Worcestershire in the English Civil War

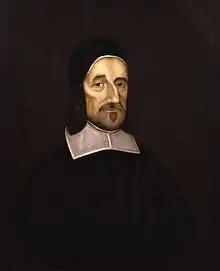
Richard Baxter, the leading Puritan in Kidderminster, noted the rising opposition to King Charles' policies of taxation and rule without Parliament

Charles I's policies of rule without Parliament forced him to raise taxes on imports of goods known as 'tonnage and poundage'. Policies like these particularly reduced the profitability of trade and created opposition in urban centres including Worcester. Similarly, the Ship Money taxation levied in 1636 fell heavily on Worcester, which was the sixteenth highest paying city in England. Puritans including Richard Baxter noted the mounting opposition to Royal policies within the county. The unpopularity of these Royalist policies stemmed from the perception that Charles I was attempting to establish a more authoritarian, non-Parliamentary kind of monarchy.